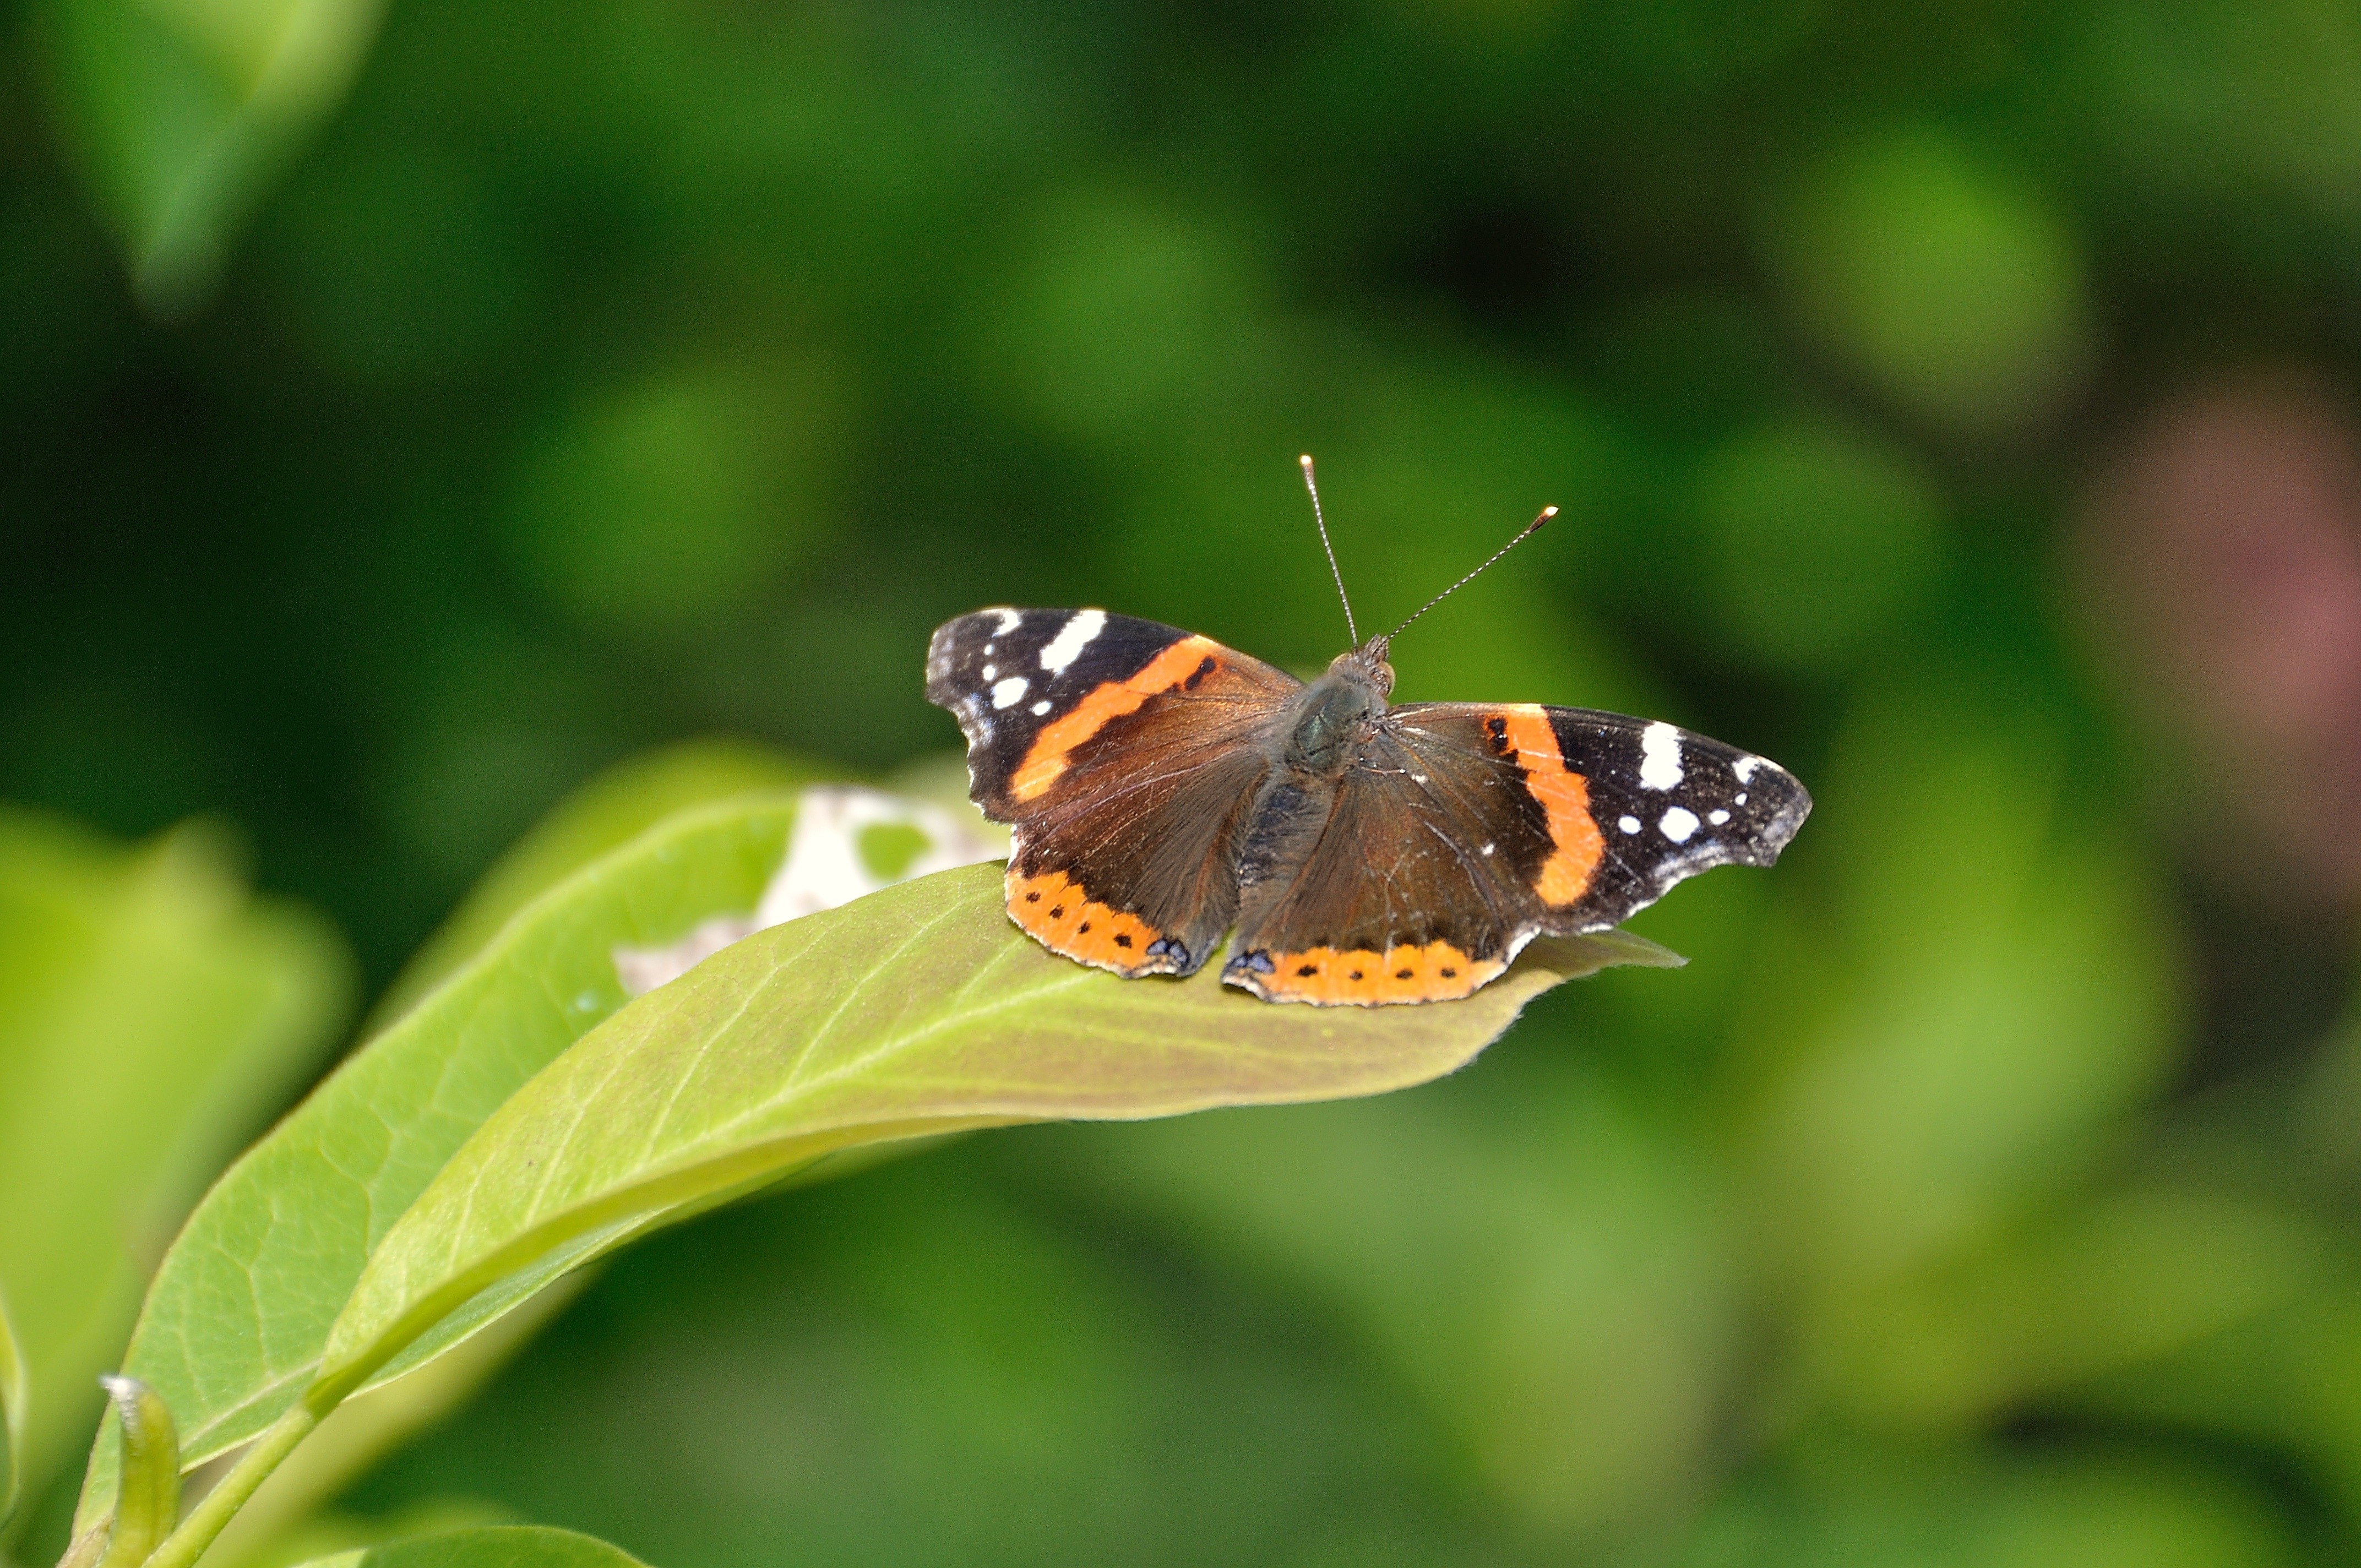
nature, plant, leaf, animal, summer, wildlife, insect, rest, moth, butterfly, colorful, invertebrate, beautiful, nectar, macro photography, organism, arthropod, pollinator, moths and butterflies, lycaenid, brush footed butterfly